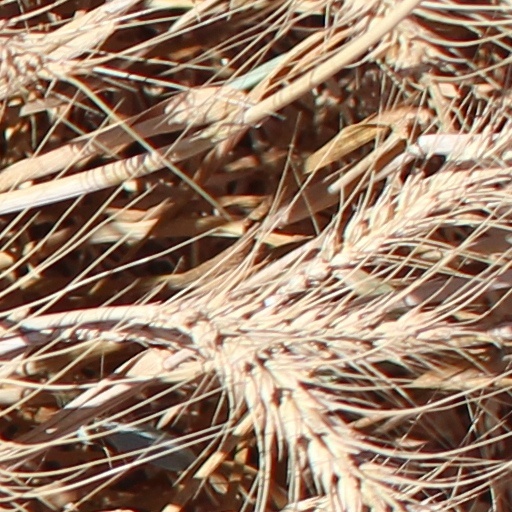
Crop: wheat